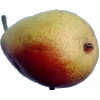
Label: Pear 2